Big Town (American TV series)

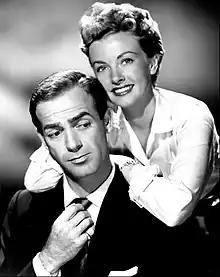
Mark Stevens as Steve Wilson and Trudy Wroe as Lorelei Kilbourne in "Big Town"

"Big Town" was on CBS from October 5, 1950, through September 16, 1954. When the TV version began, Wilson was the newspaper's former managing editor who had become an "intrepid crime reporter", with Kilbourne covering society news and "obviously sweet on Wilson". Kilbourne was the first female reporter on TV. Episodes depicted her as "getting stories and sometimes getting mad, even calling out her boss." Patrick McVey portrayed Wilson, while a different actress played Kilbourne in each of the four seasons. They were Mary K. Wells, Julie Stevens, Jane Nigh, and Beverly Tyler. It was broadcast on Thursdays from 9:30 to 10 p.m. Eastern Time. From February 1953 through July 1953, Dumont carried reruns of the CBS episodes with the title "City Assignment" on Fridays from 8 to 8:30 p.m. E. T.